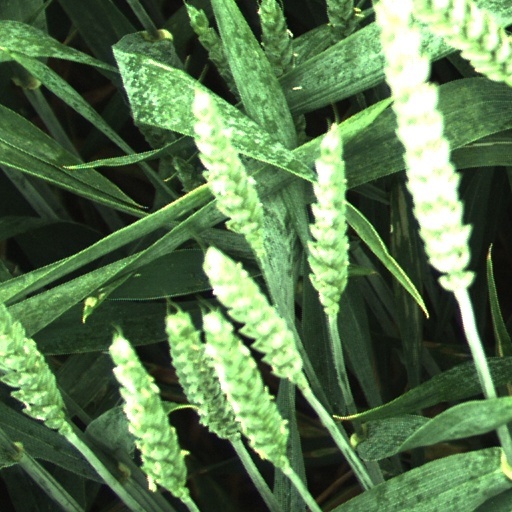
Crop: wheat